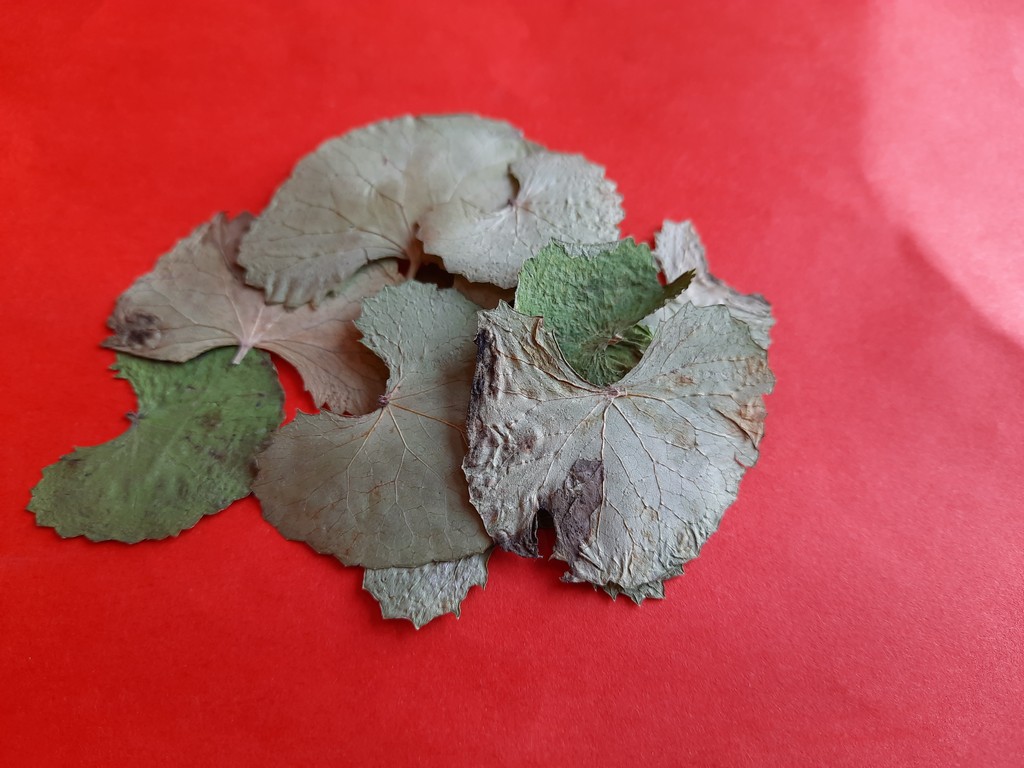
Label: Dried